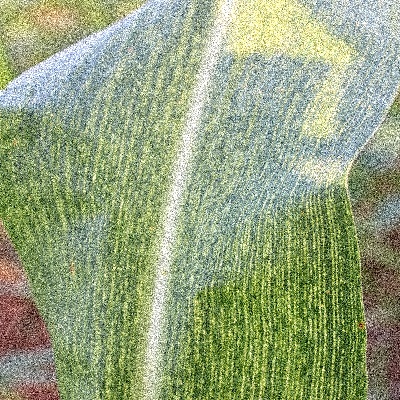
Label: Corn_(Maize)___Maize_Streak_Virus